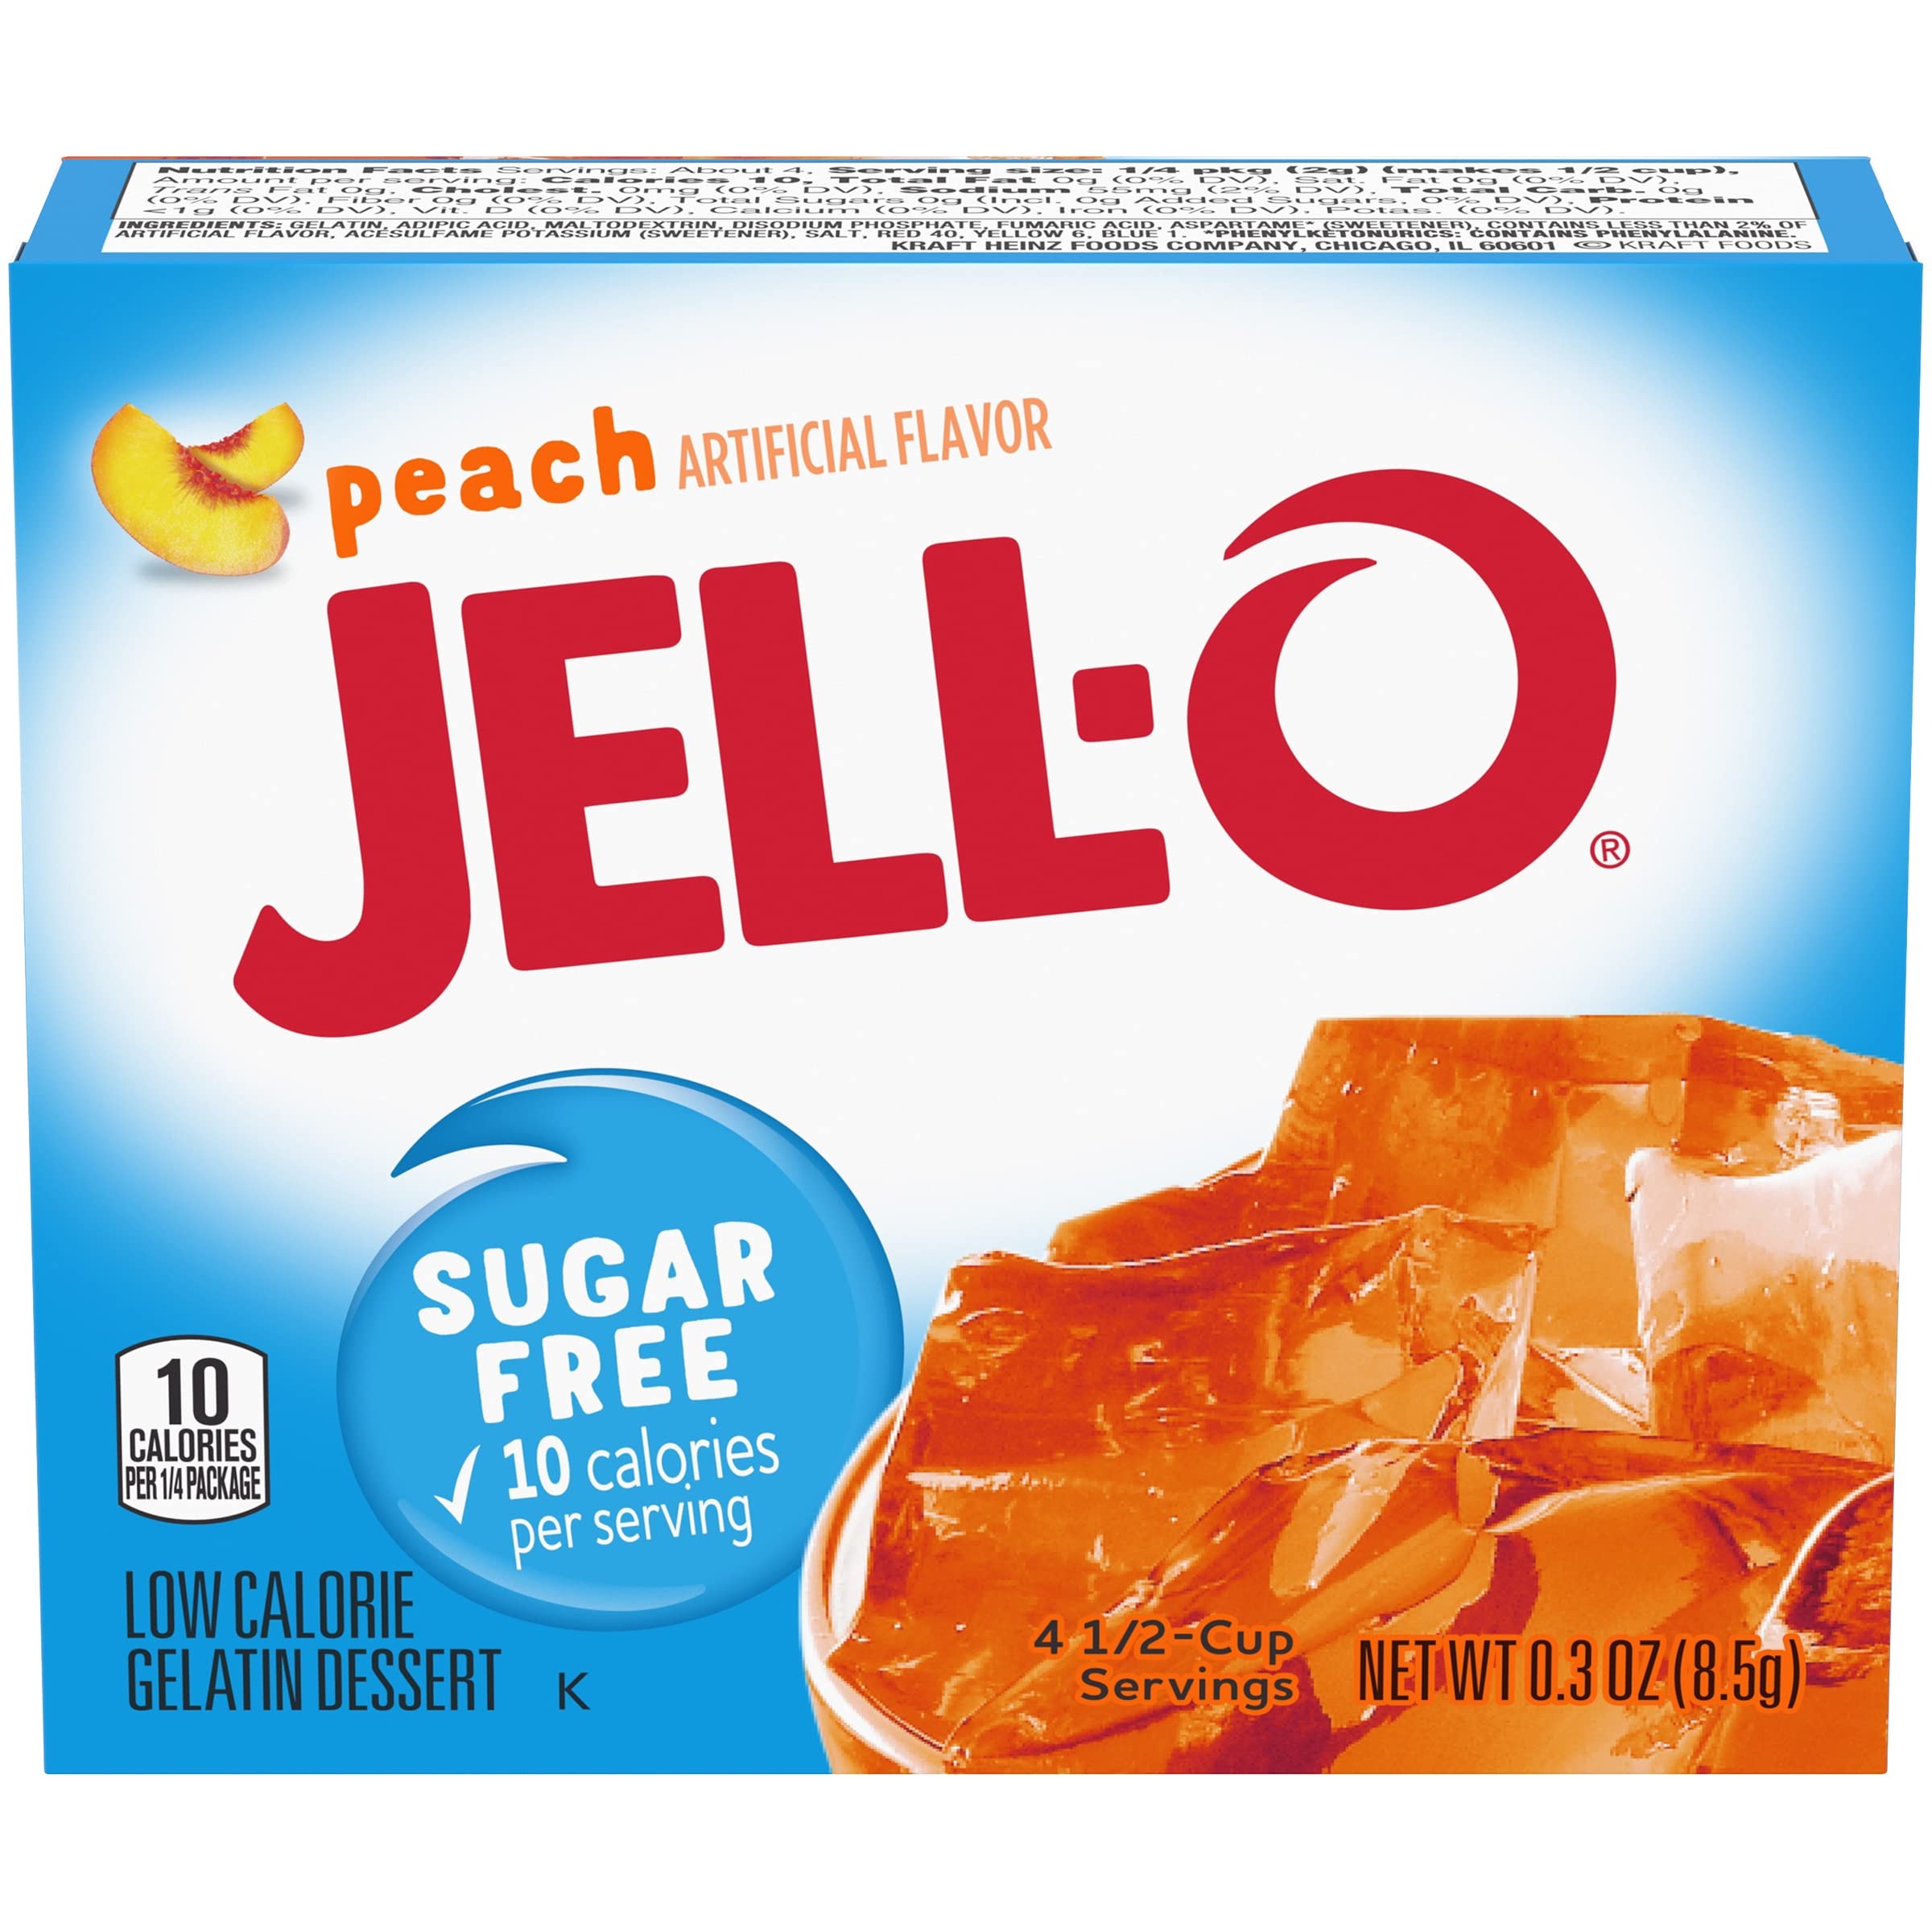
Item Name: JELL-O Sugar-Free Gelatin Mix, Peach, 6 Count, 1.8 Ounce
Bullet Point 1: Makes a delicious dessert
Bullet Point 2: Sugar-free and naturally fat free
Bullet Point 3: Contains 10 calories per serving; each box makes 4 servings
Bullet Point 4: Easy to make: stir gelatin mix with 2 cups of boiling water, then stir in 2 cups of cold water and refrigerate for 4 hours
Bullet Point 5: Perfect for those keeping Kosher
Value: 1.8
Unit: Ounce

Price: 1.63